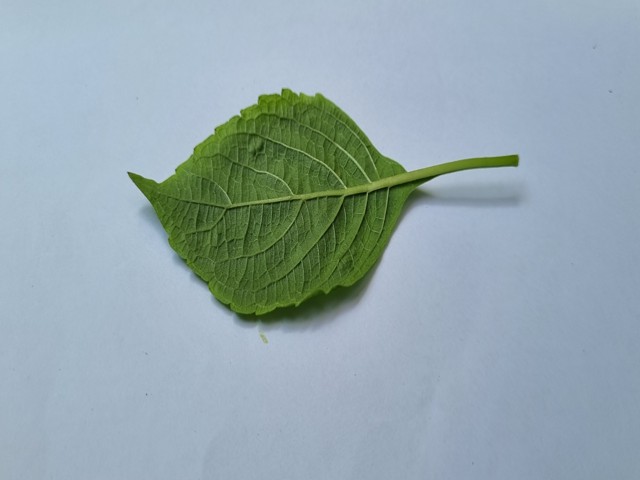
Plant: ramtulsi